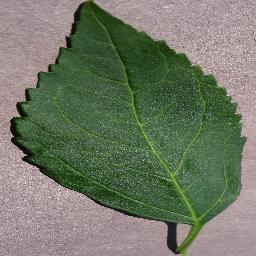
Label: Cherry___healthy